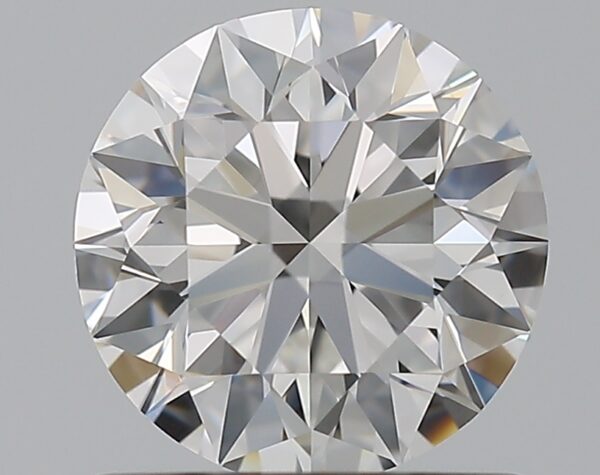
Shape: round
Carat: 1.01
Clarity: VVS2
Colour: F
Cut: EX
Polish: EX
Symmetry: EX
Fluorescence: N
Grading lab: GIA
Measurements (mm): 6.36 x 6.4 x 3.99